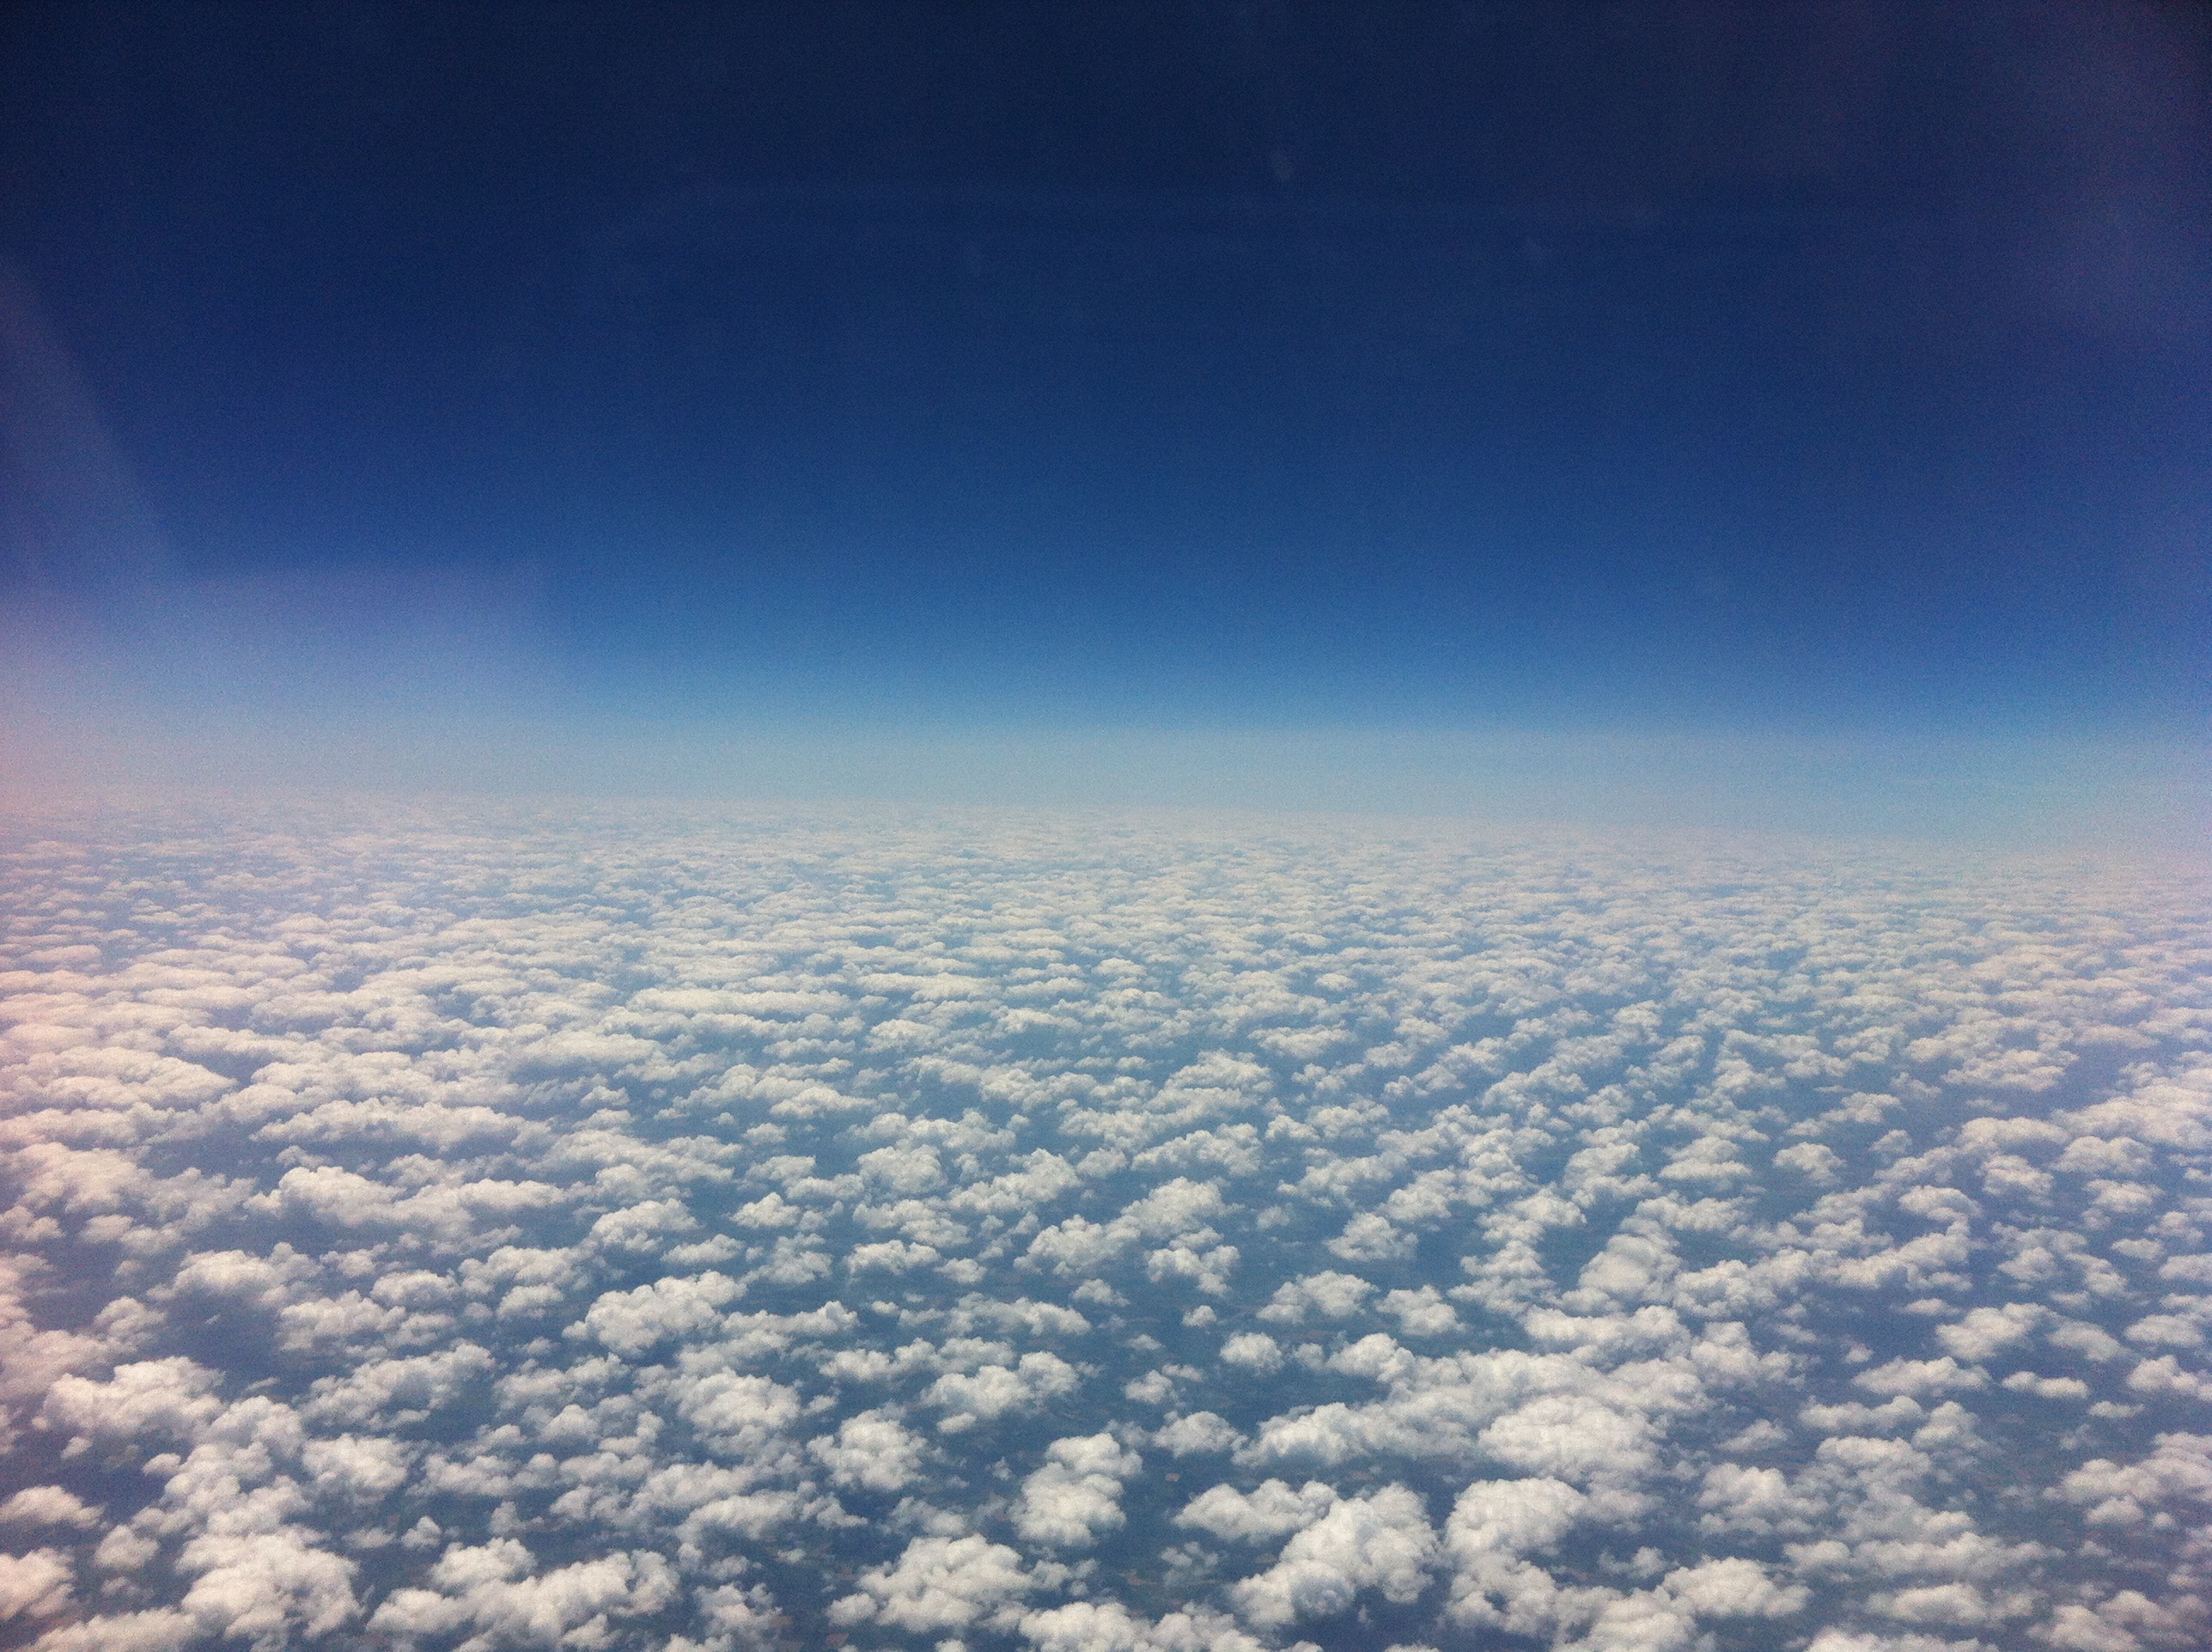
horizon, light, cloud, sky, sunlight, dawn, atmosphere, reflection, flight, arctic, plain, outer space, meteorological phenomenon, atmosphere of earth